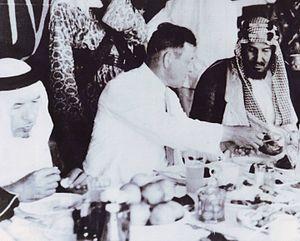
Le wahhabisme ou la dawa wahhabite est un mouvement de réforme se réclamant de l'islam sunnite hanbalite, affirmant prôner « un retour aux pratiques en vigueur dans la communauté musulmane du prophète Mahomet et ses premiers successeurs ou califes ». Il s'agit d'une forme de salafisme.